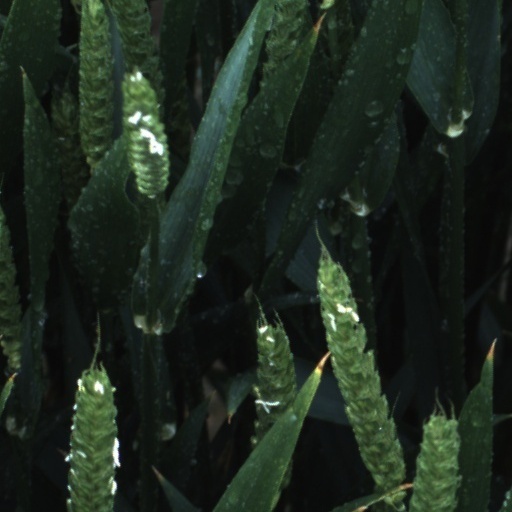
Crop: wheat